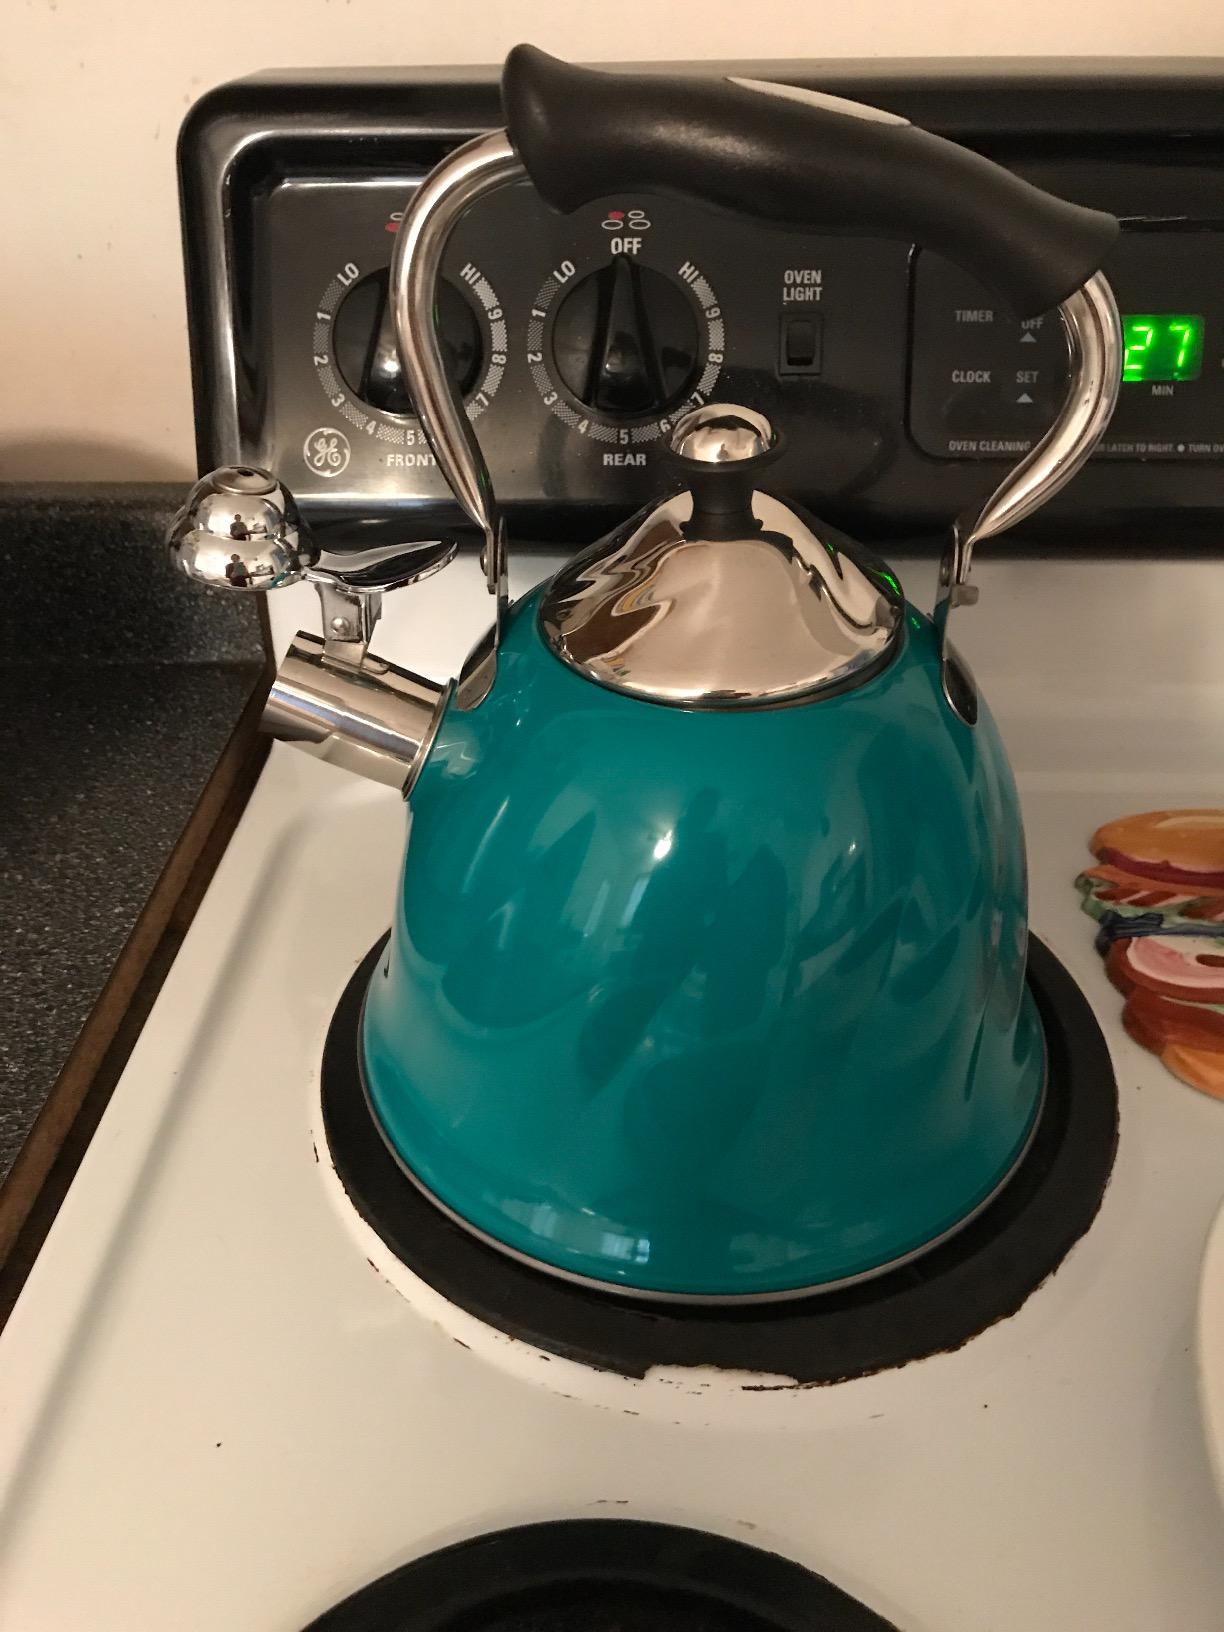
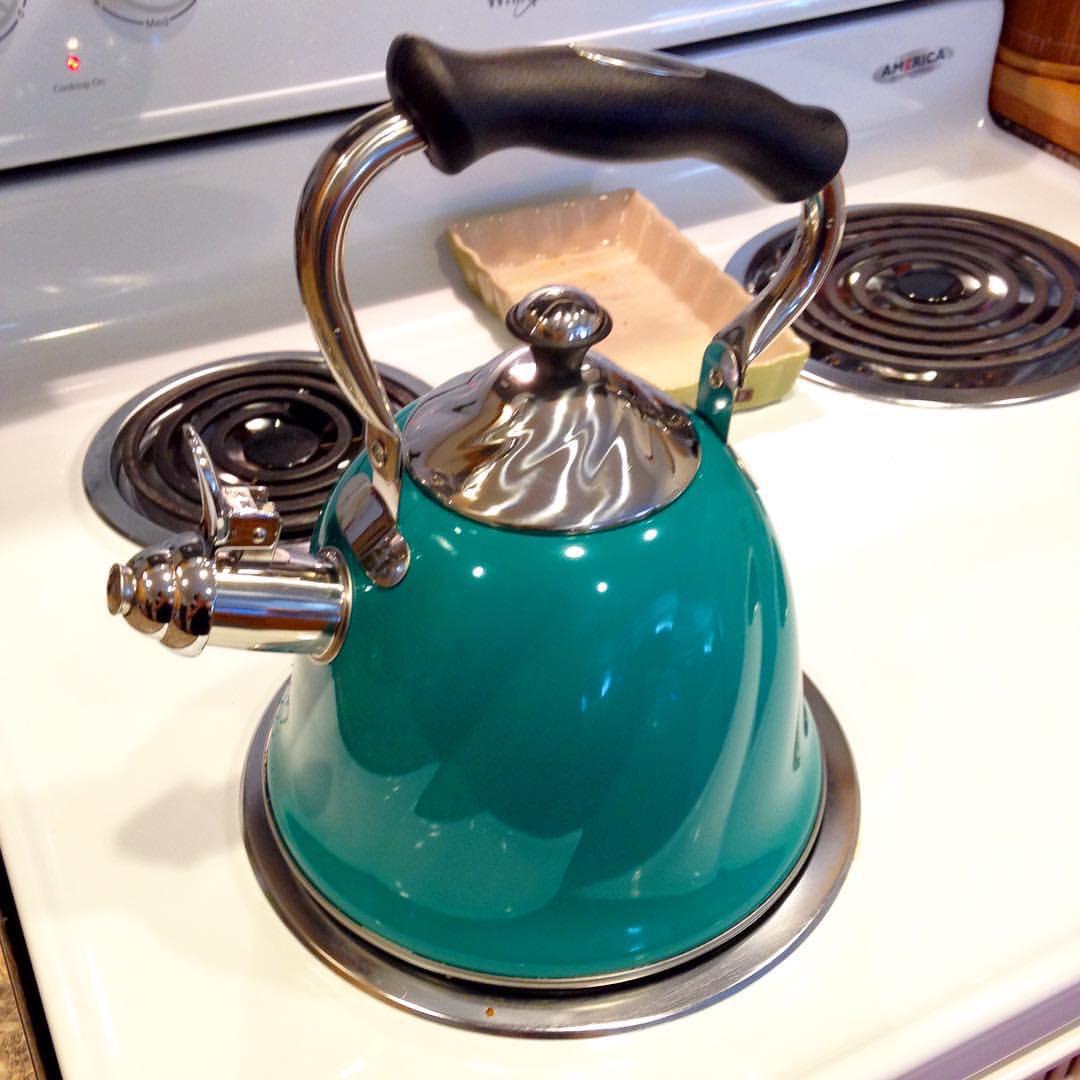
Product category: items_kettle
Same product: yes